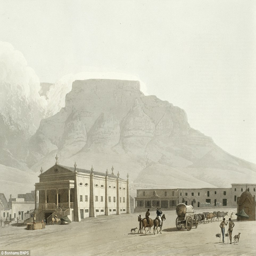
visual artist became one of the first to depict the country while on an expedition there at the turn of the 19th century .